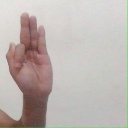
अक्षर: फ